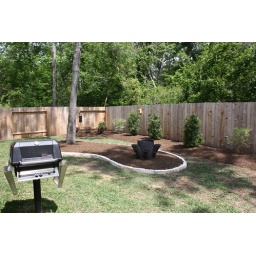
New flower bed. Stone used as border left over from building the house.